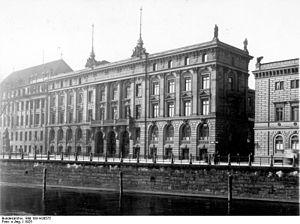
La Darmstädter und Nationalbank, connue sous le nom de Danatbank, est une banque allemande issue de la fusion de la Darmstädter Bank für Handel und Industrie et de la Nationalbank für Deutschland en 1922.